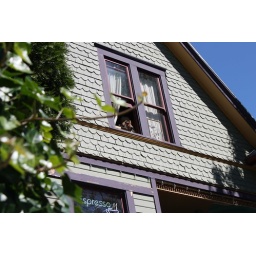
a cute dog taking in the biking action from the window